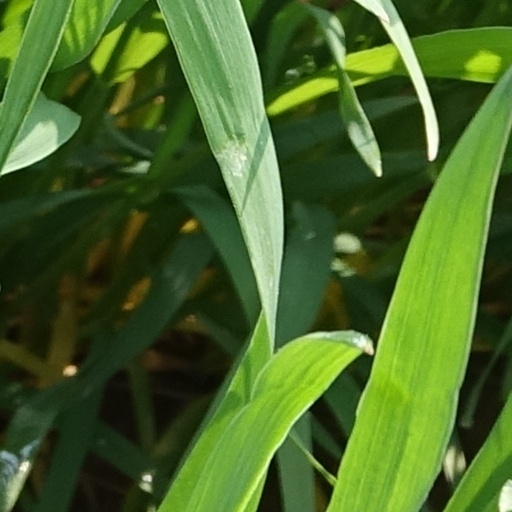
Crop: wheat